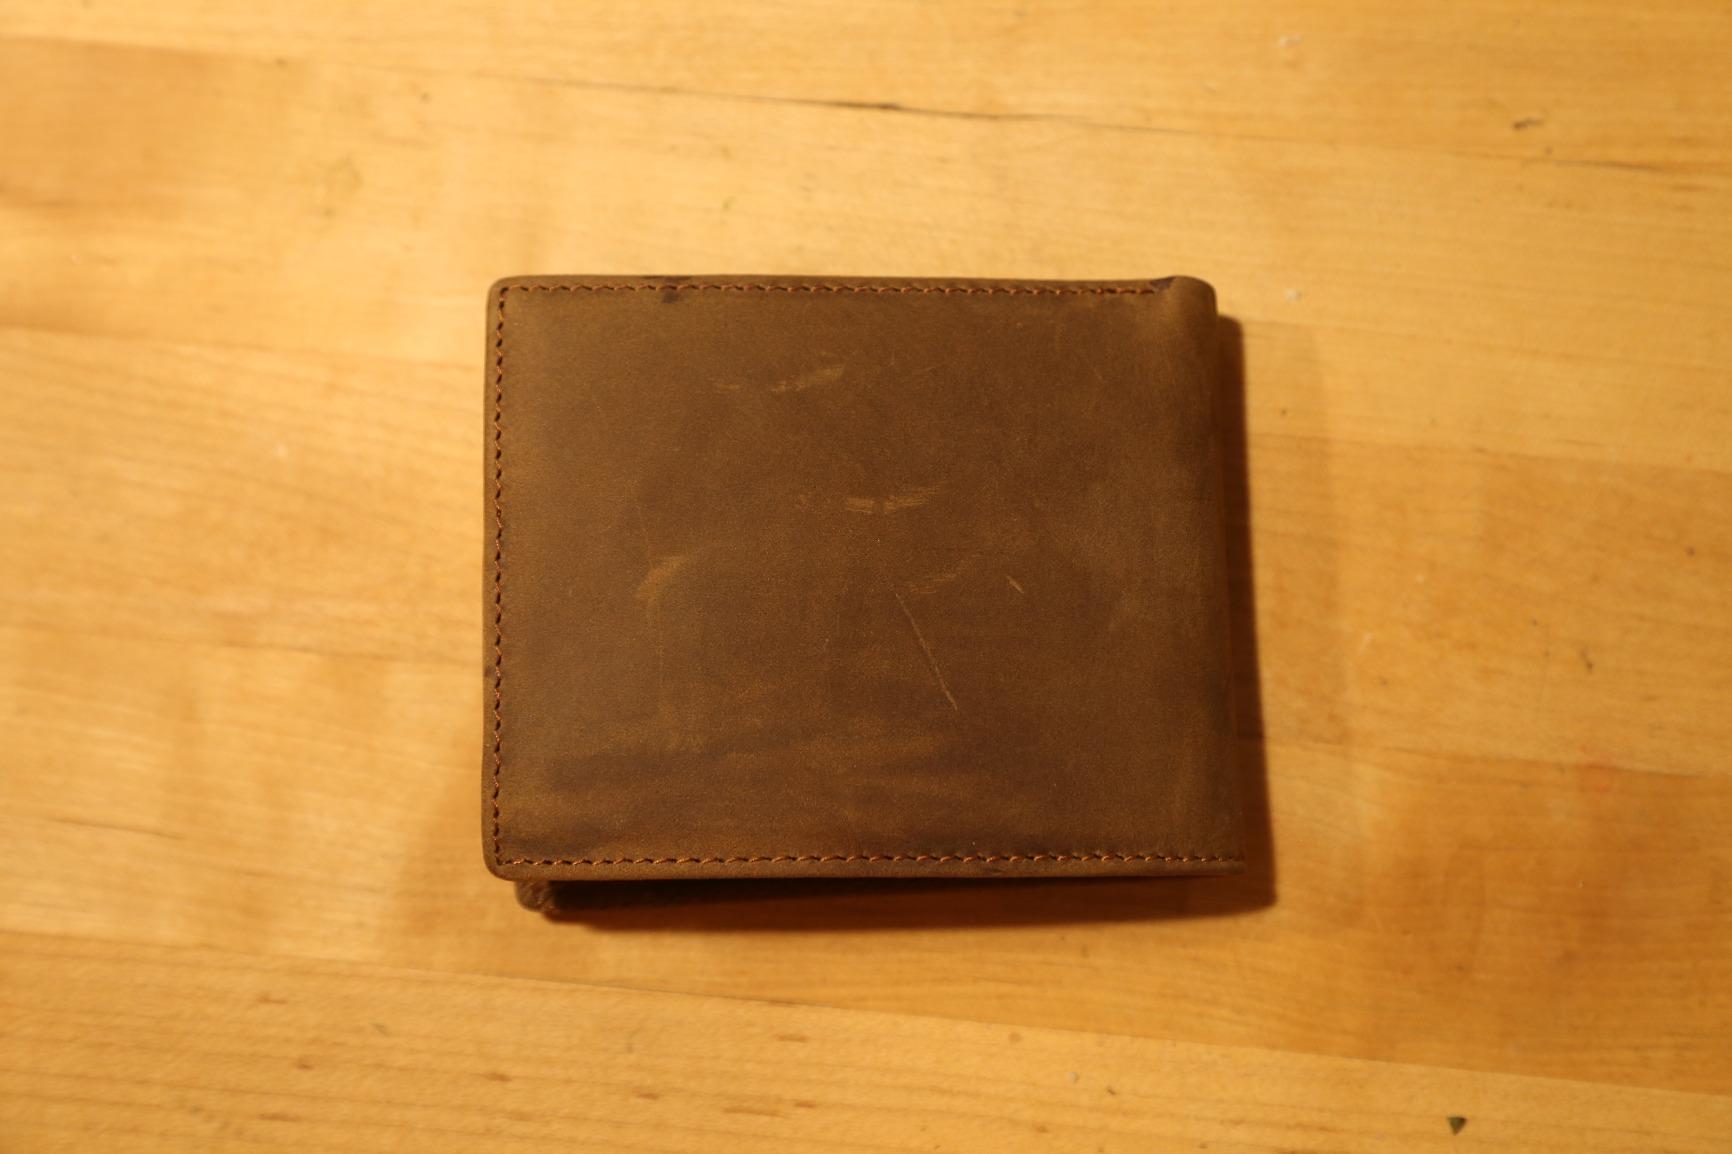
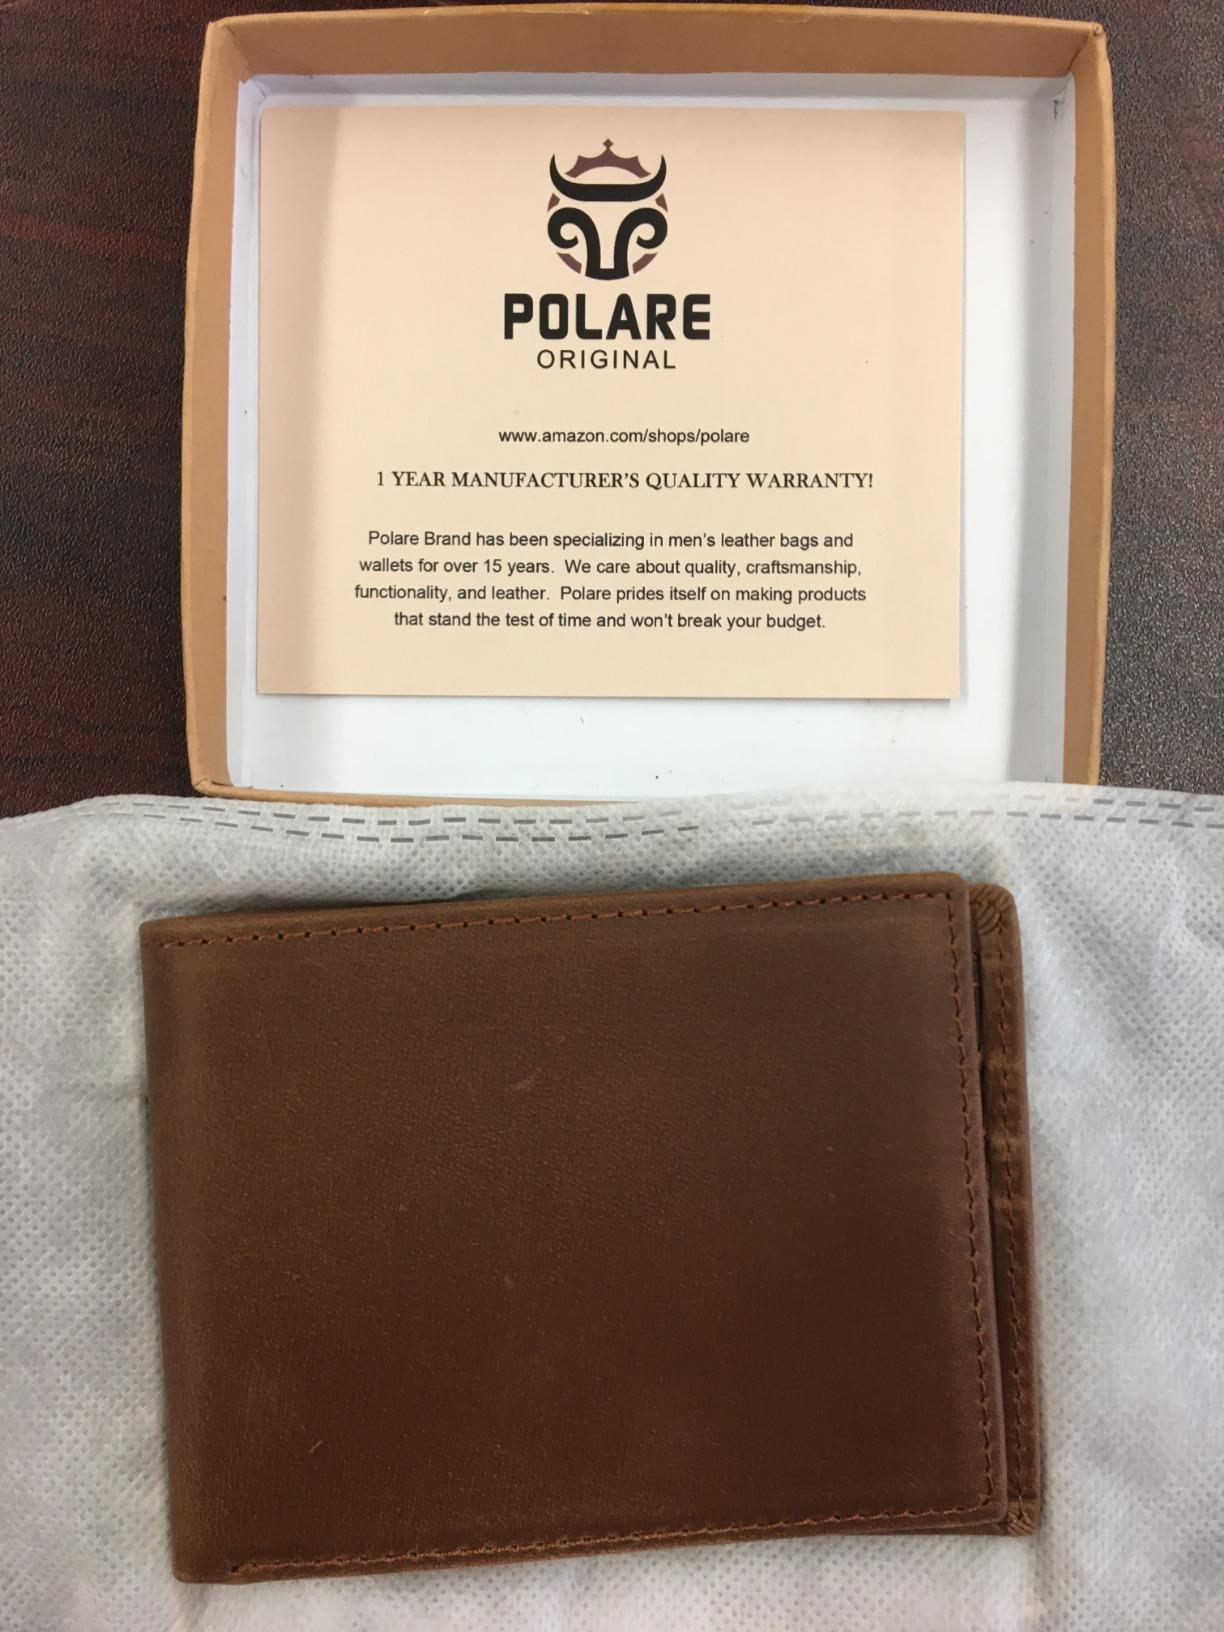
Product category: accessories_wallet
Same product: yes